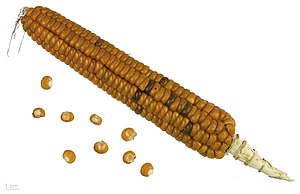
Majs / Historie
Zea mays 'Ottofile giallo Tortonese'
Majs er en afgrøde, som spises rå, kogt, grillet med smør eller laves til cornflakes. Nogle majssorter kan anvendes til popcorn. Fodermajs bruges til husdyr.